Academica (Cicero)

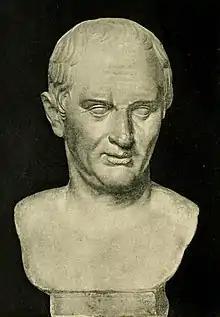
Marcus Tullius Cicero, the author of the "Academica".

Just before Cicero turned his efforts to writing books on philosophy he experienced a series of hardships. Gaius Julius Caesar had become both dictator and consul in 46 BCE, and was subverting elements of the Roman Senate, of which the decidedly republican Cicero was a fervent supporter. Cicero had divorced his wife Terentia in 46 BCE, and in 45 BC he married Publilia, a rich young girl in his ward, although the marriage quickly fell apart. In February 45 BCE, Cicero's daughter, Tullia, whom he loved greatly, died after giving birth.